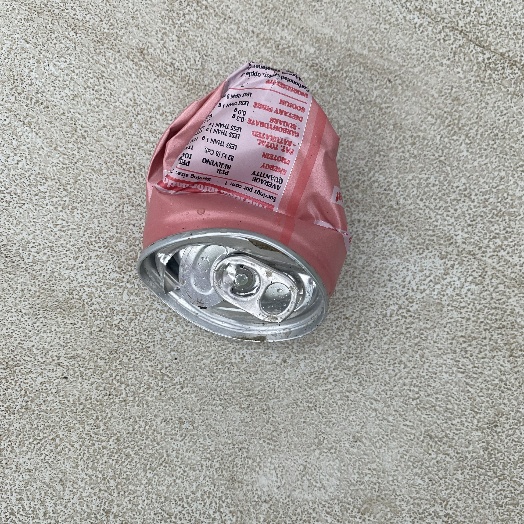
Label: Metal